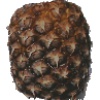
Label: pineapple